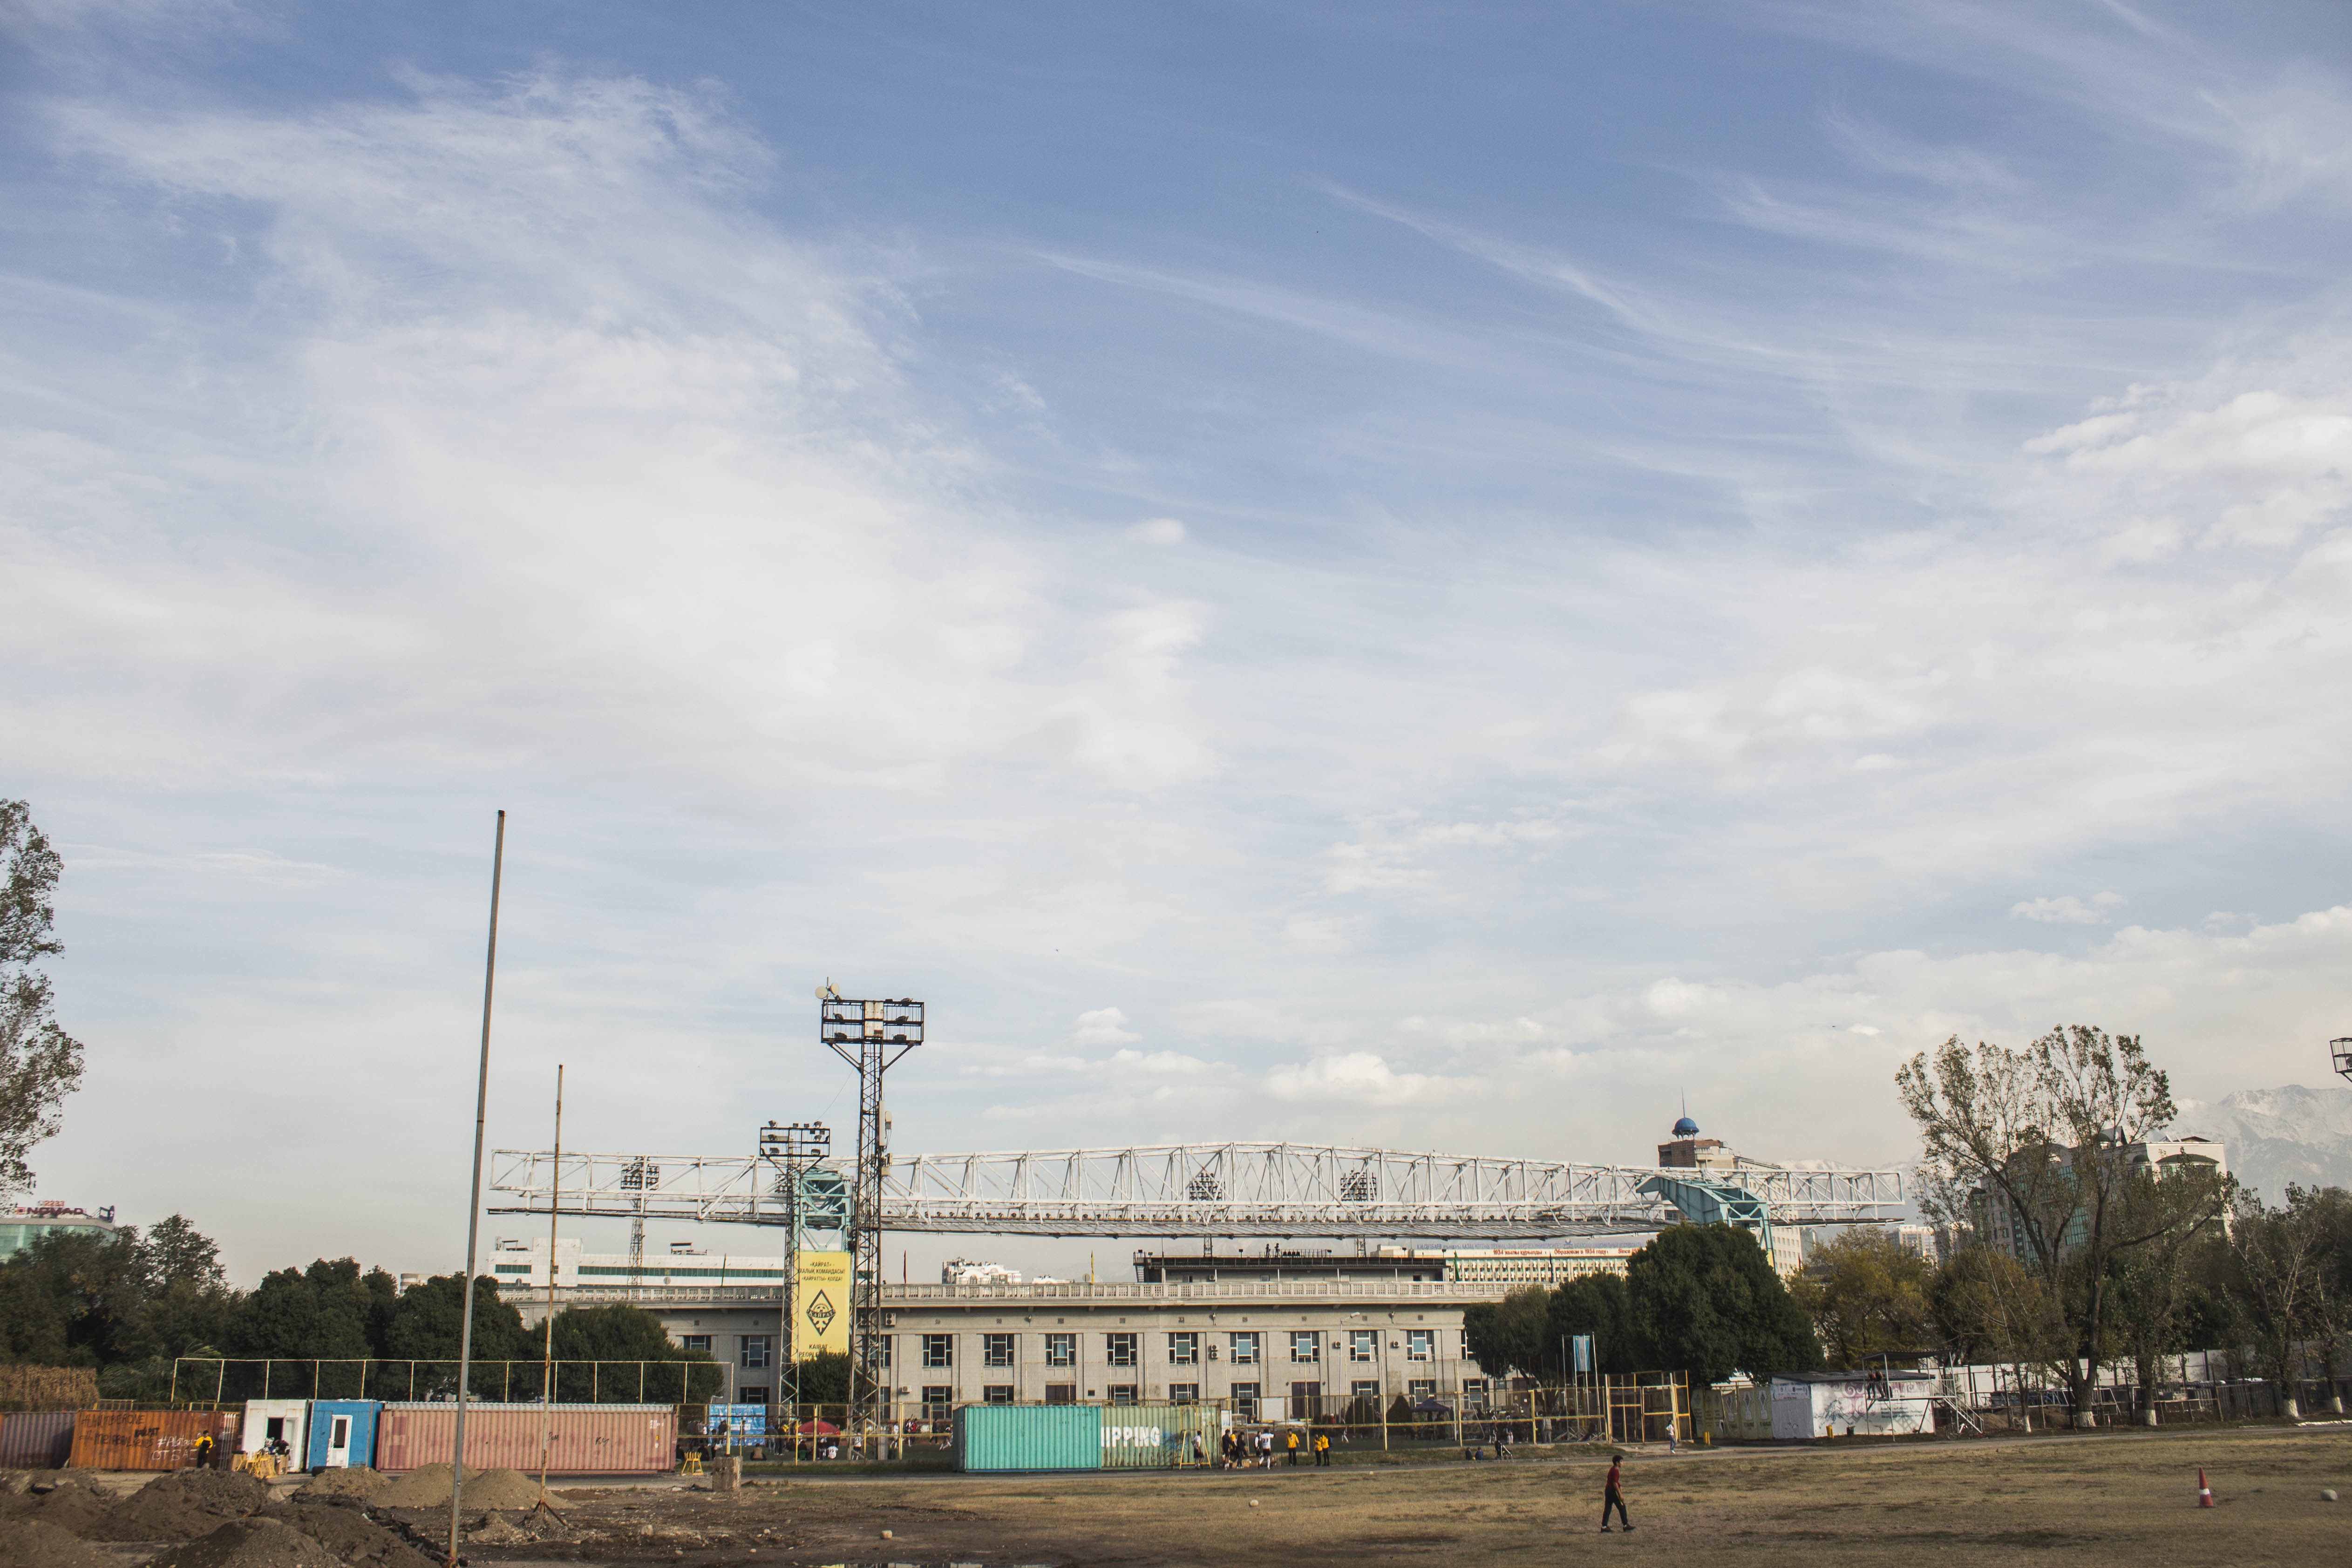
cityscape, panorama, stadium